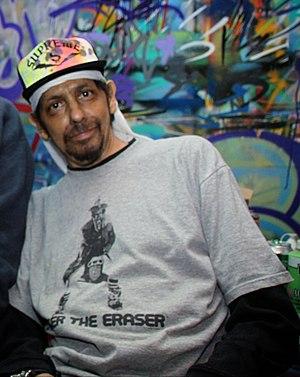
RAMMELLZEE à la ruche du tag
Rammellzee, né en 1960 dans Queens, mort à Far Rockaway le 27 juin 2010, est un artiste pluridisciplinaire américain.